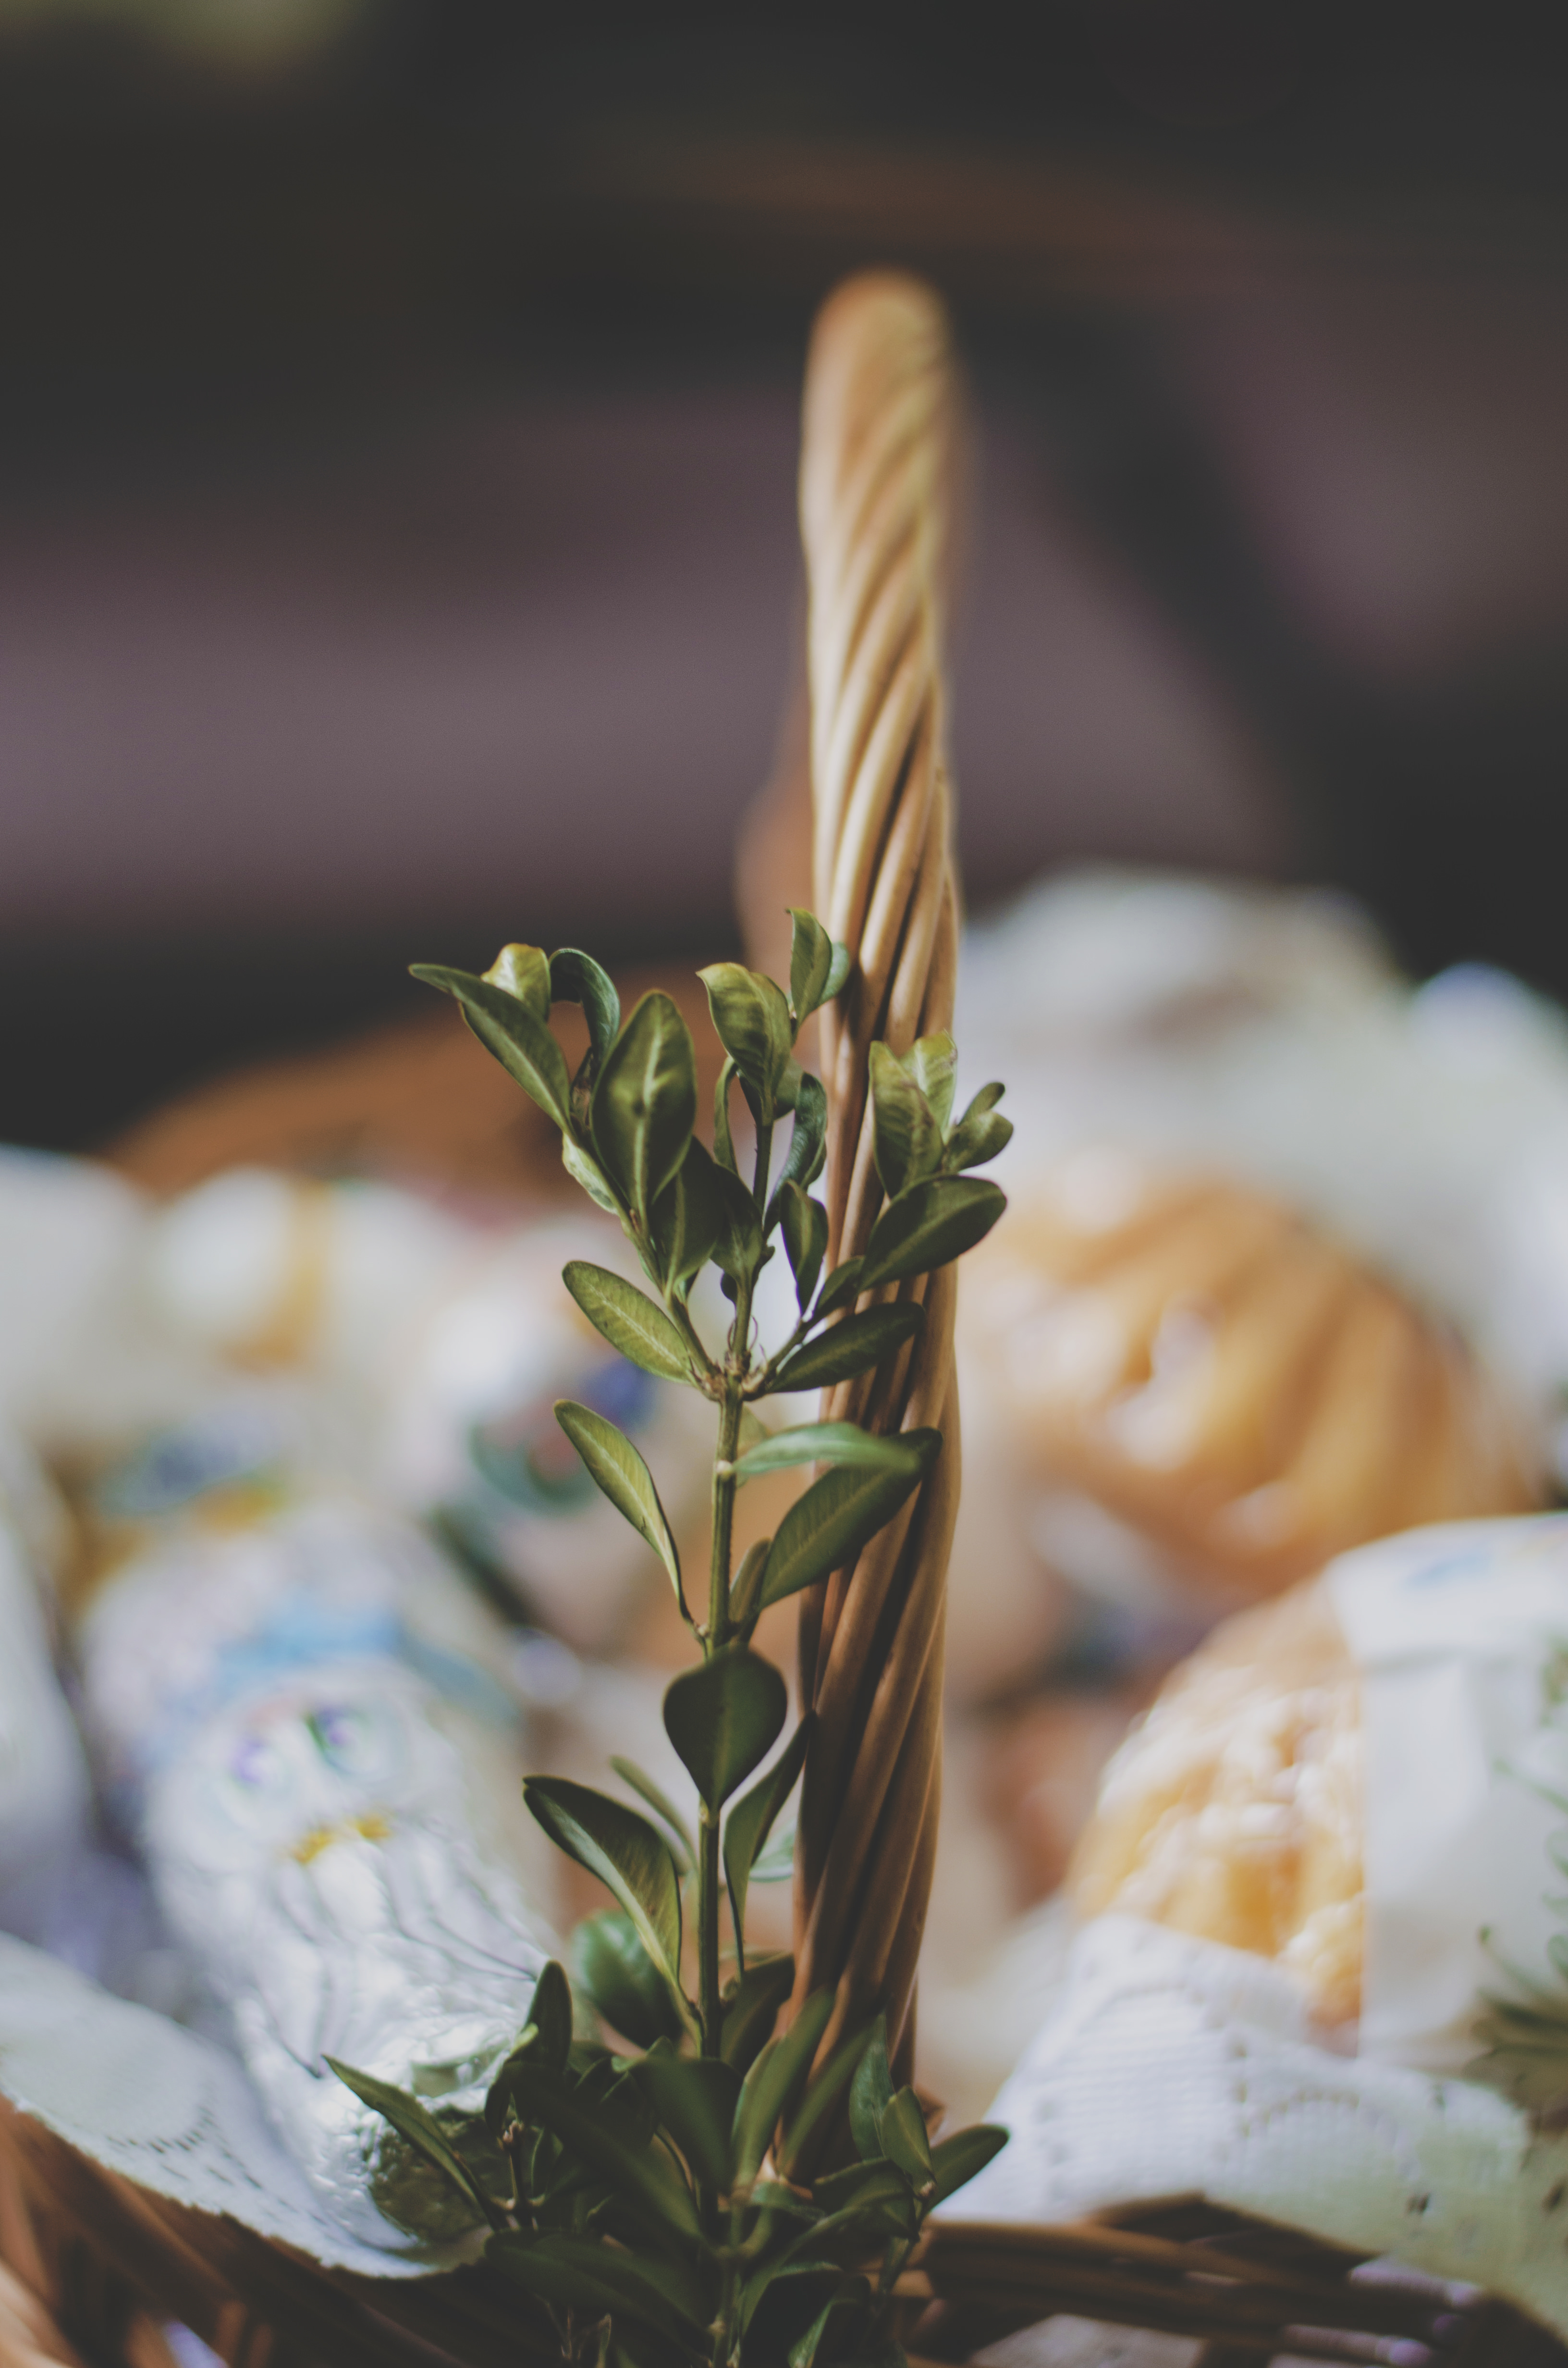
plant, leaf, flower, spring, basket, flora, close up, leaves, floristry, depth of field, macro photography, flavor, flower bouquet, floral design, flower arranging